Maltby Street Market

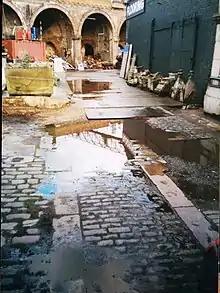
Rope Walk yard on Maltby Street in 1997, the current site of the market.

The market is made up of various street food vendors. It has been described by several publications.